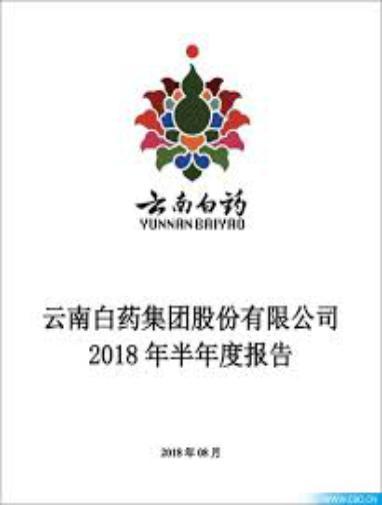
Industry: Medical